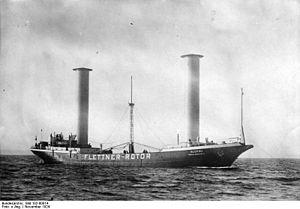
Une turbovoile est un système de propulsion éolien destiné principalement à la navigation maritime, inspiré de l'effet Magnus.